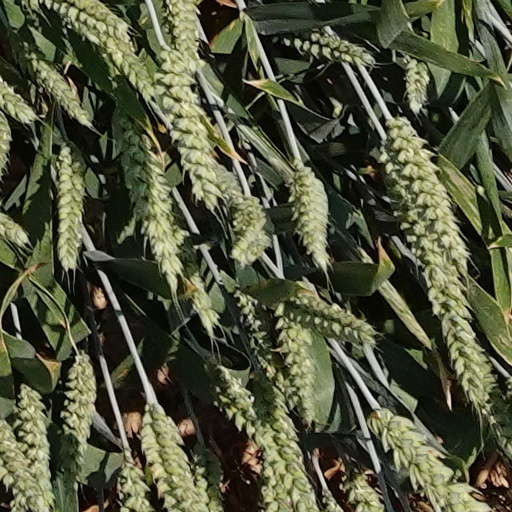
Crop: wheat